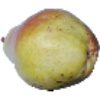
Label: pear_williams